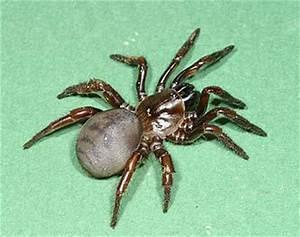
spider